Ostheim (Cologne)

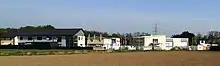
Herkenrathweg industrial estate

In 1979, the Bläck Fööss sang about the district and its social structure in the song "Dä Manni us Ossheim".